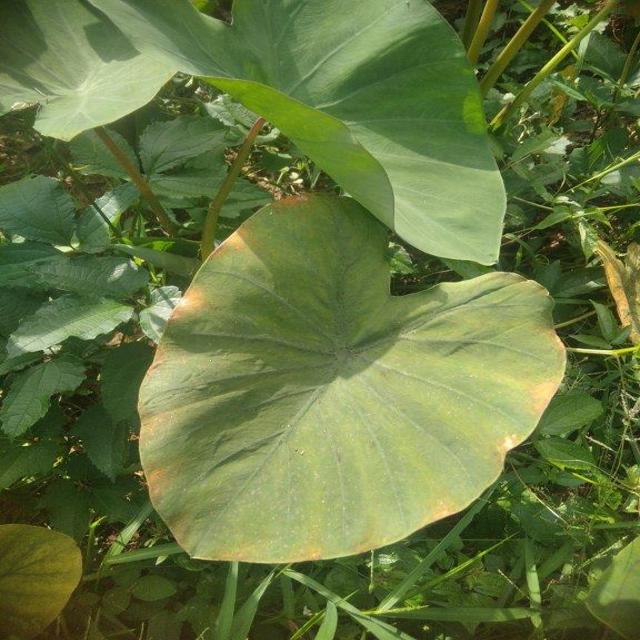
Label: Mid_Blight